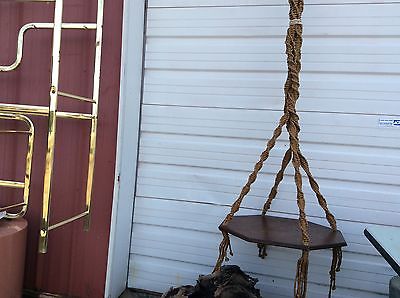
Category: table